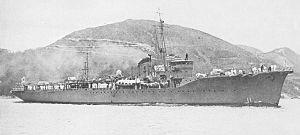
La Classe Hatsutaka est une classe de grands mouilleurs de mines de la Marine impériale japonaise construite en début de la Seconde Guerre mondiale.